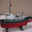
Label: ship